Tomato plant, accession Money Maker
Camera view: tilt-top (135 deg); turntable rotation: 30 degrees
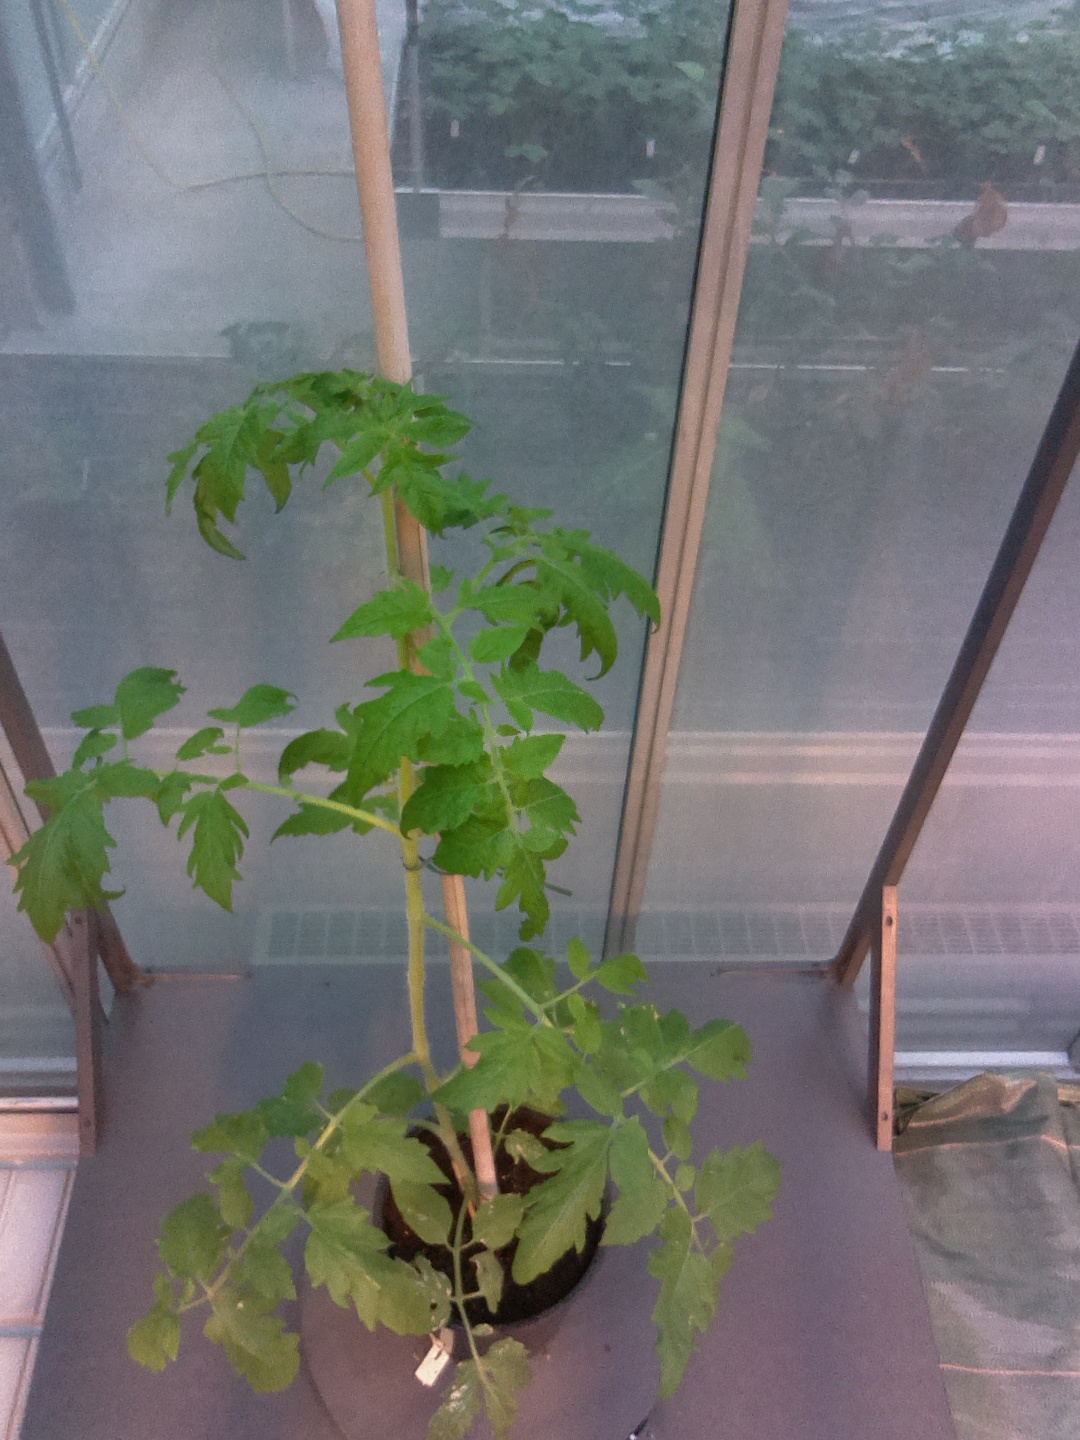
BBCH growth stage 16: 12 of true leaves visible